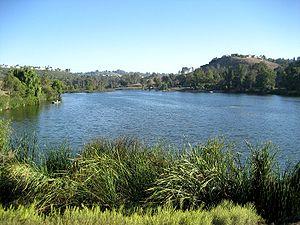
Aliso Creek est un fleuve côtier long de 30,5 km situé dans le comté d'Orange dans l'État américain de Californie. Il prend sa source dans les monts Santa Ana et se jette dans l'océan Pacifique ; il est alimenté par sept affluents principaux. Le ruisseau est presque entièrement canalisé. En 2004, son bassin versant recouvrait une zone peuplée de 149 087 habitants répartis dans sept municipalités.